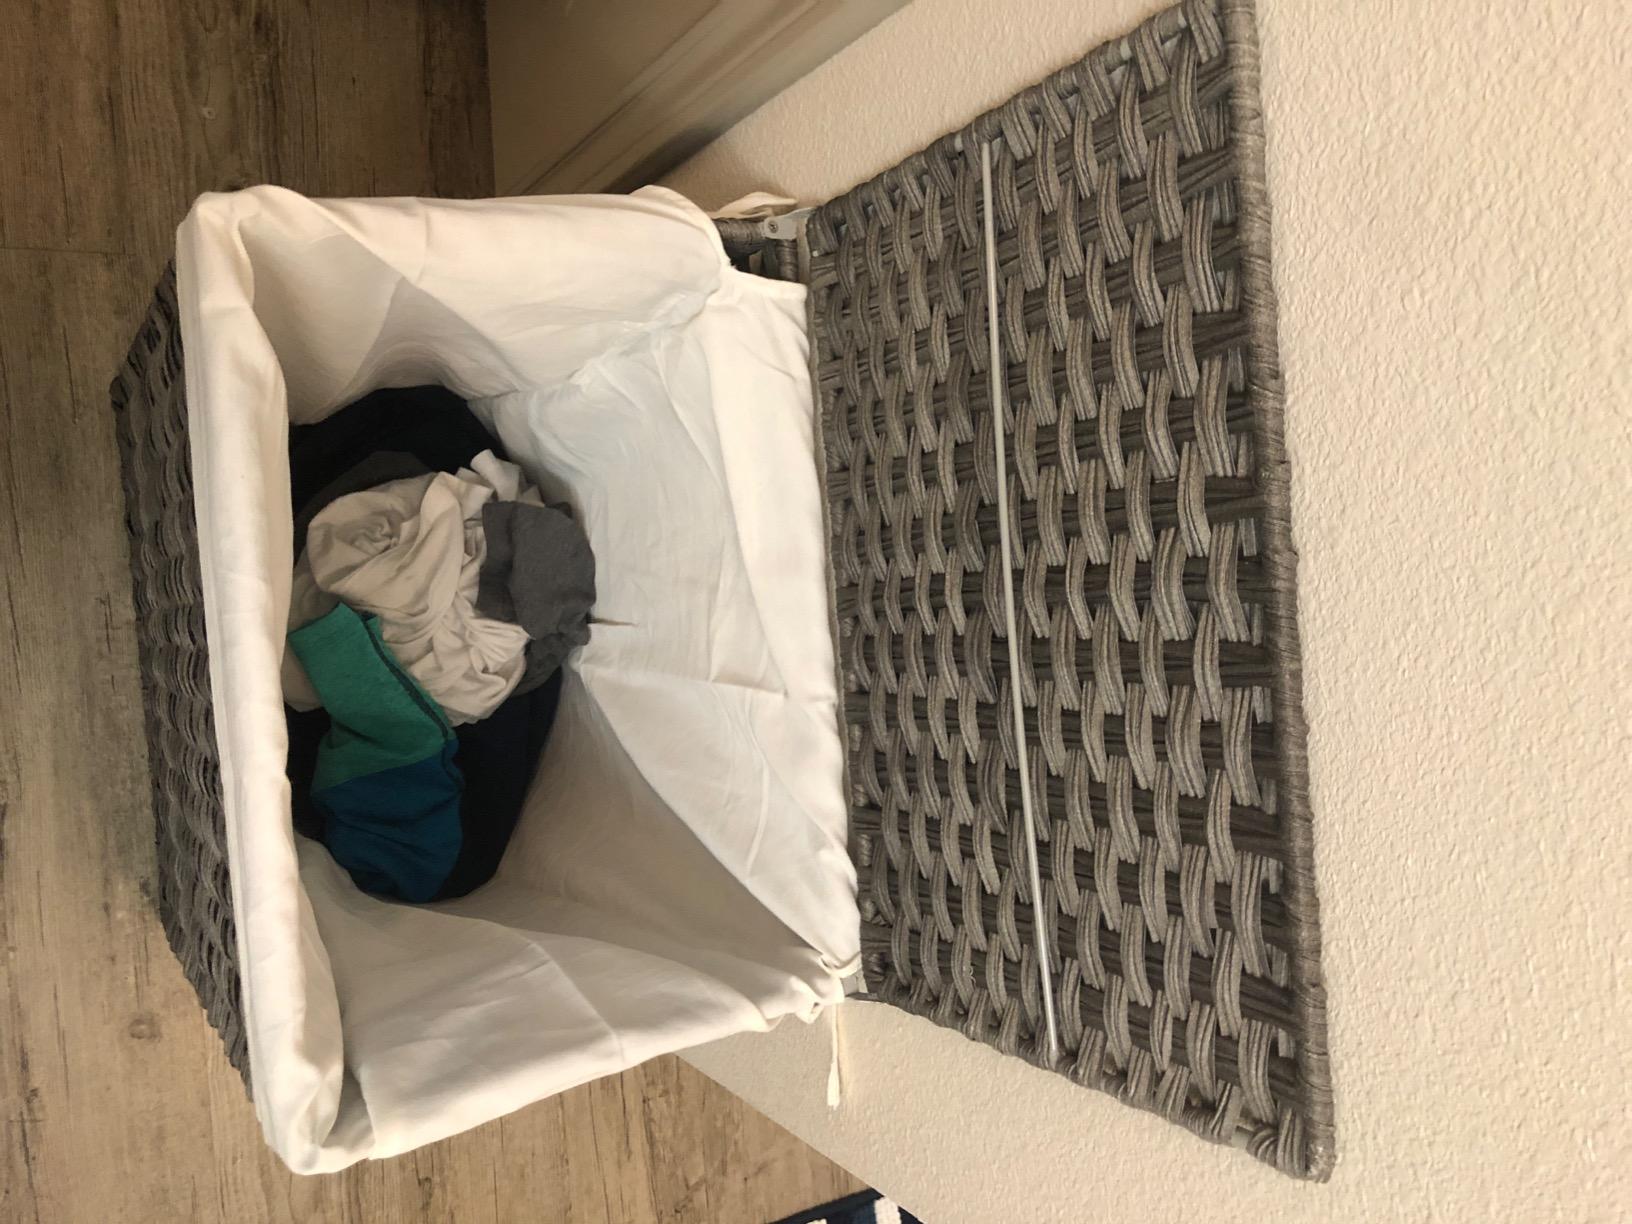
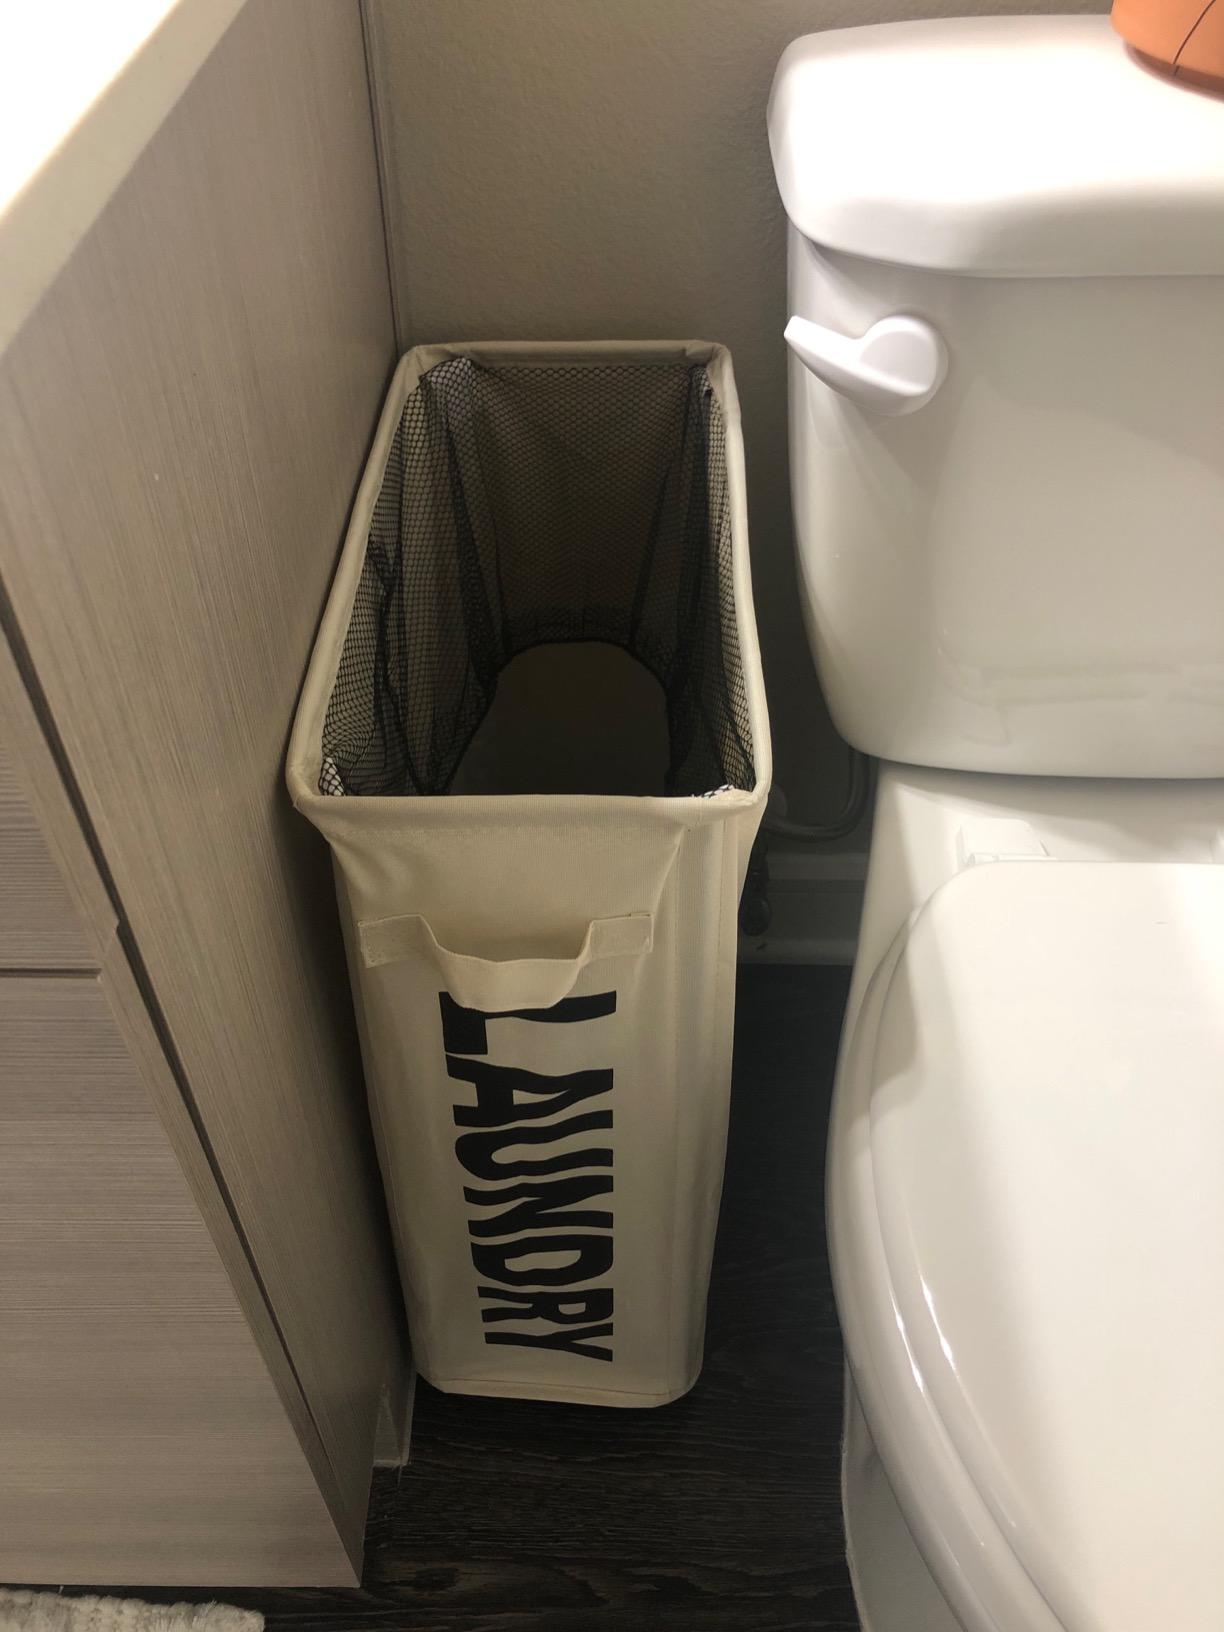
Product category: items_hamper
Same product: no